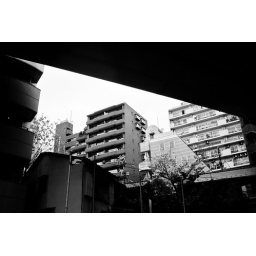
The density created by train bridges and highway overpasses create an artificial terrain through which the city emerges.